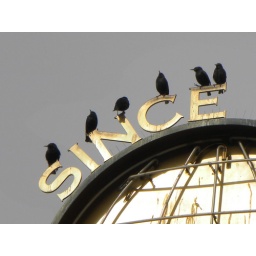
perched birds against a gray sky downtown